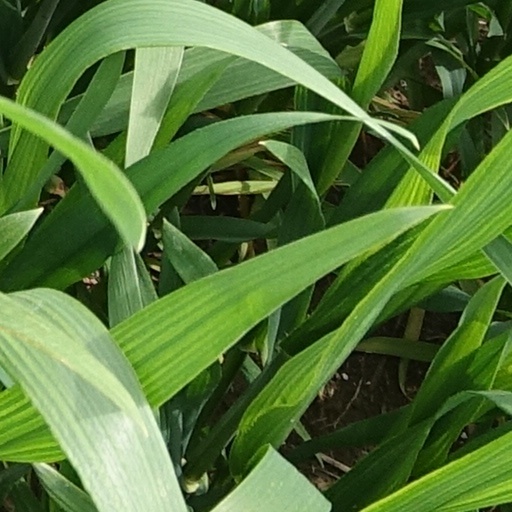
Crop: wheat